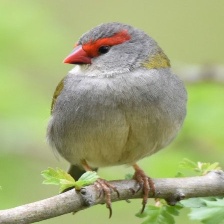
Species: RED BROWED FINCH
Scientific name: NEOCHMIA TEMPORALIS
ImageNet parent category: house_finch